Airshow (TV series)

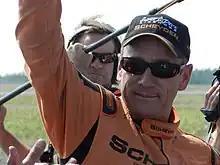
"Super Dave" Mathieson

Airshow is a reality TV show that follows a group of airshow pilots and performers across Canada and the United States. The show focuses on the over dramatized hardships of preparing for and performing in air shows.